Miss Americana

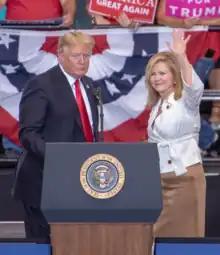
Marsha Blackburn (right) and Donald Trump (left) at a Nashville rally in 2018

Blackburn responded to Swift's comments in her July 2021 interview to the American far-right website Breitbart News, claiming that the "Marxist socialist" society "liberals are pushing for" in the U.S., would be detrimental to the music industry. Blackburn mentioned that Swift "came after" her during her campaign for the 2018 mid-term elections, referring to Swift's widely discussed Instagram post on November 18, 2018, which was also portrayed in the film. In the post, Swift endorsed the Democratic candidates Phil Bredesen for the U.S. Senate, and Jim Cooper for the U.S. House, and opposed Blackburn, saying "[Blackburn's] voting record in Congress appalls and terrifies me. She voted against equal pay for women. She voted against the reauthorization of the Violence Against Women Act, which attempts to protect women from domestic violence, stalking, and date rape. She believes businesses have a right to refuse service to gay couples. She also believes they should not have the right to marry. These are not MY Tennessee values." Blackburn added that Swift "would be the first victim of that because when you look at Marxist socialistic societies, they do not allow women to dress or sing or be on stage or to entertain or the type of music she would have. They don't allow protection of private intellectual property rights" and the singer "is going to be the first ones who will be cut off because the state would have to approve your music." American legal journalist Benjamin Wittes, a senior fellow at Brookings Institution, stated he is willing to facilitate a webcast debate between Swift and Blackburn. Some others suggested that Swift should run against Blackburn in the next elections.